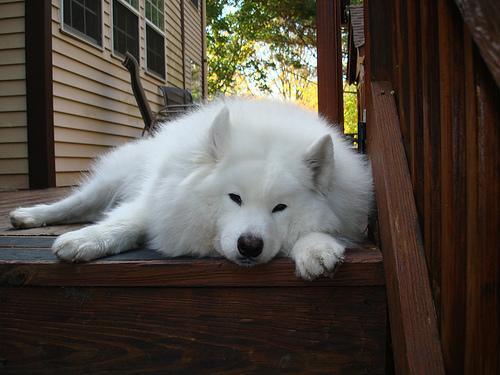
samoyed